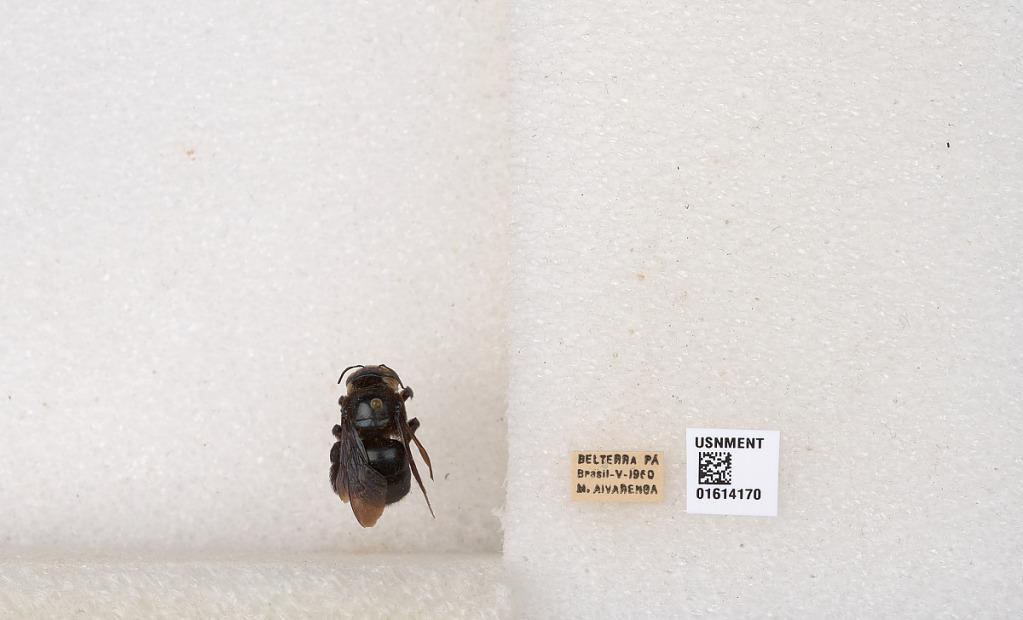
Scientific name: Xylocopa (Schonnherria) muscaria (Fabricius)
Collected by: M. Alvarenga
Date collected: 1960-5-1
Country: Brazil
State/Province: Para
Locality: Belterra